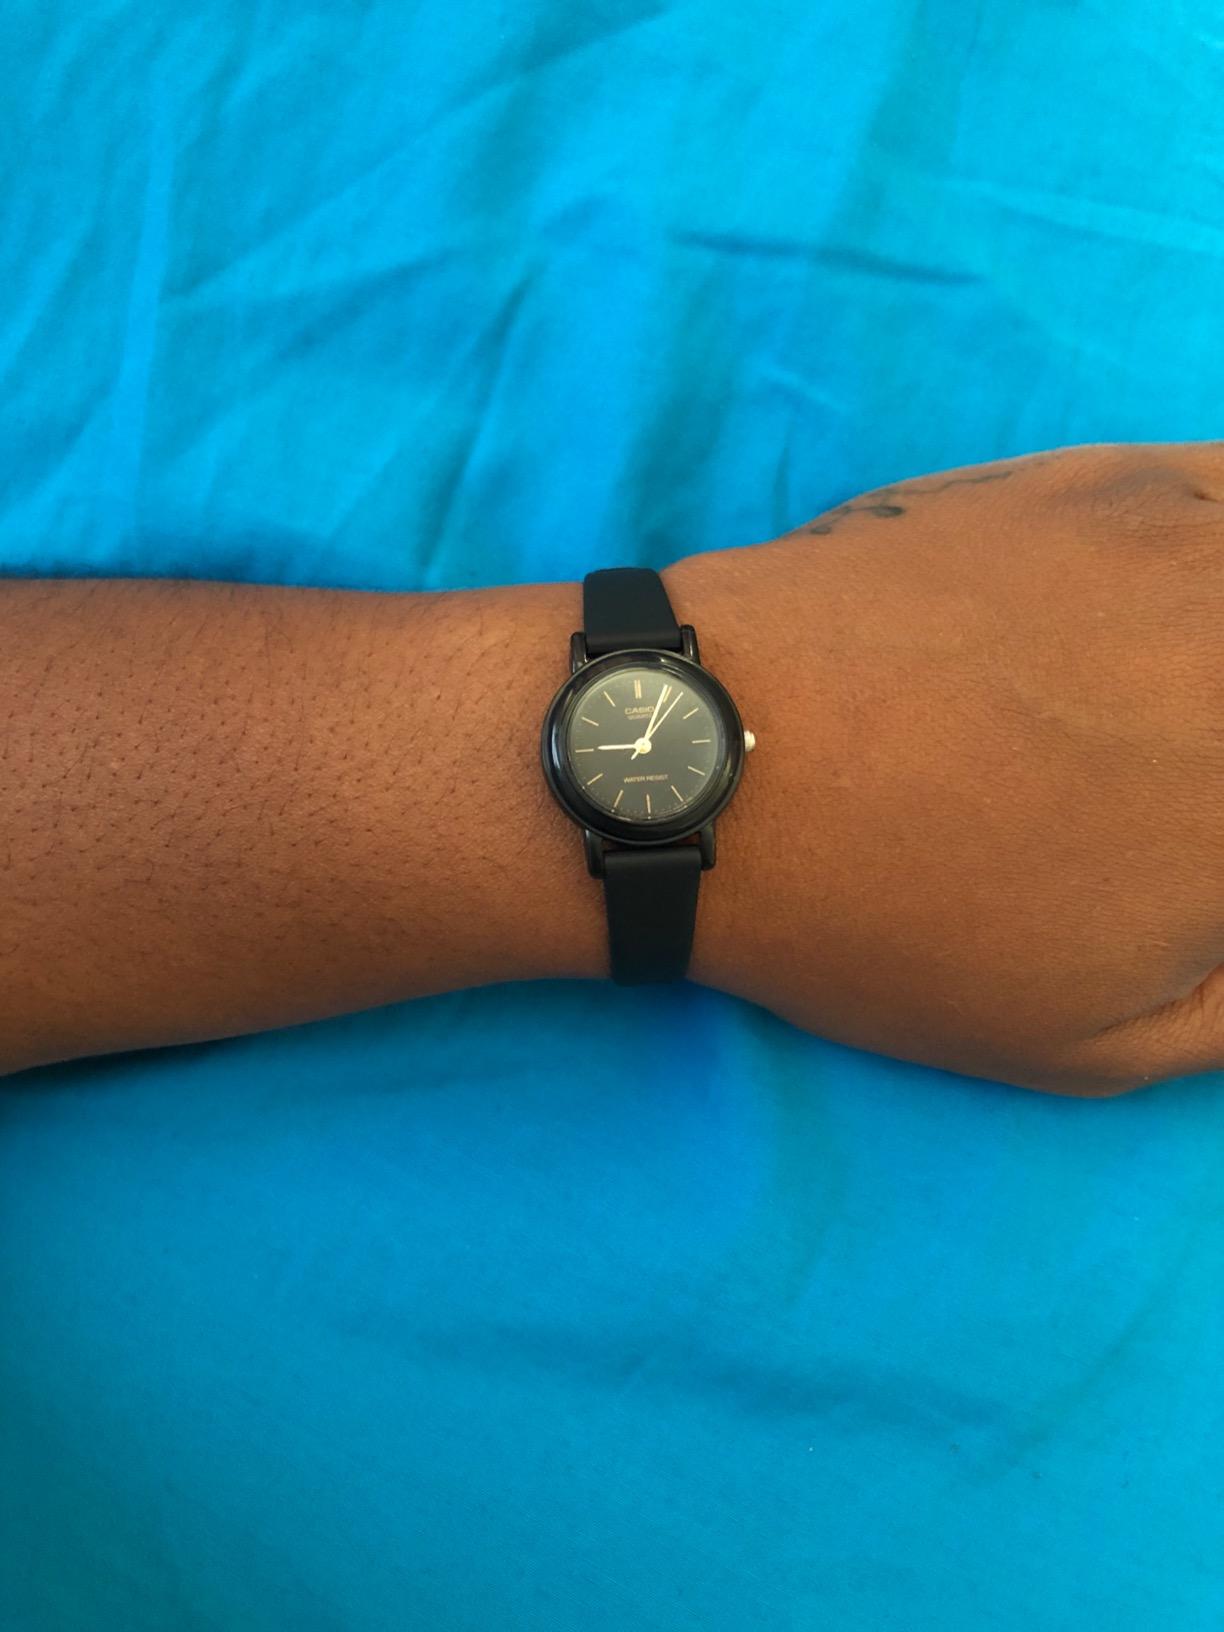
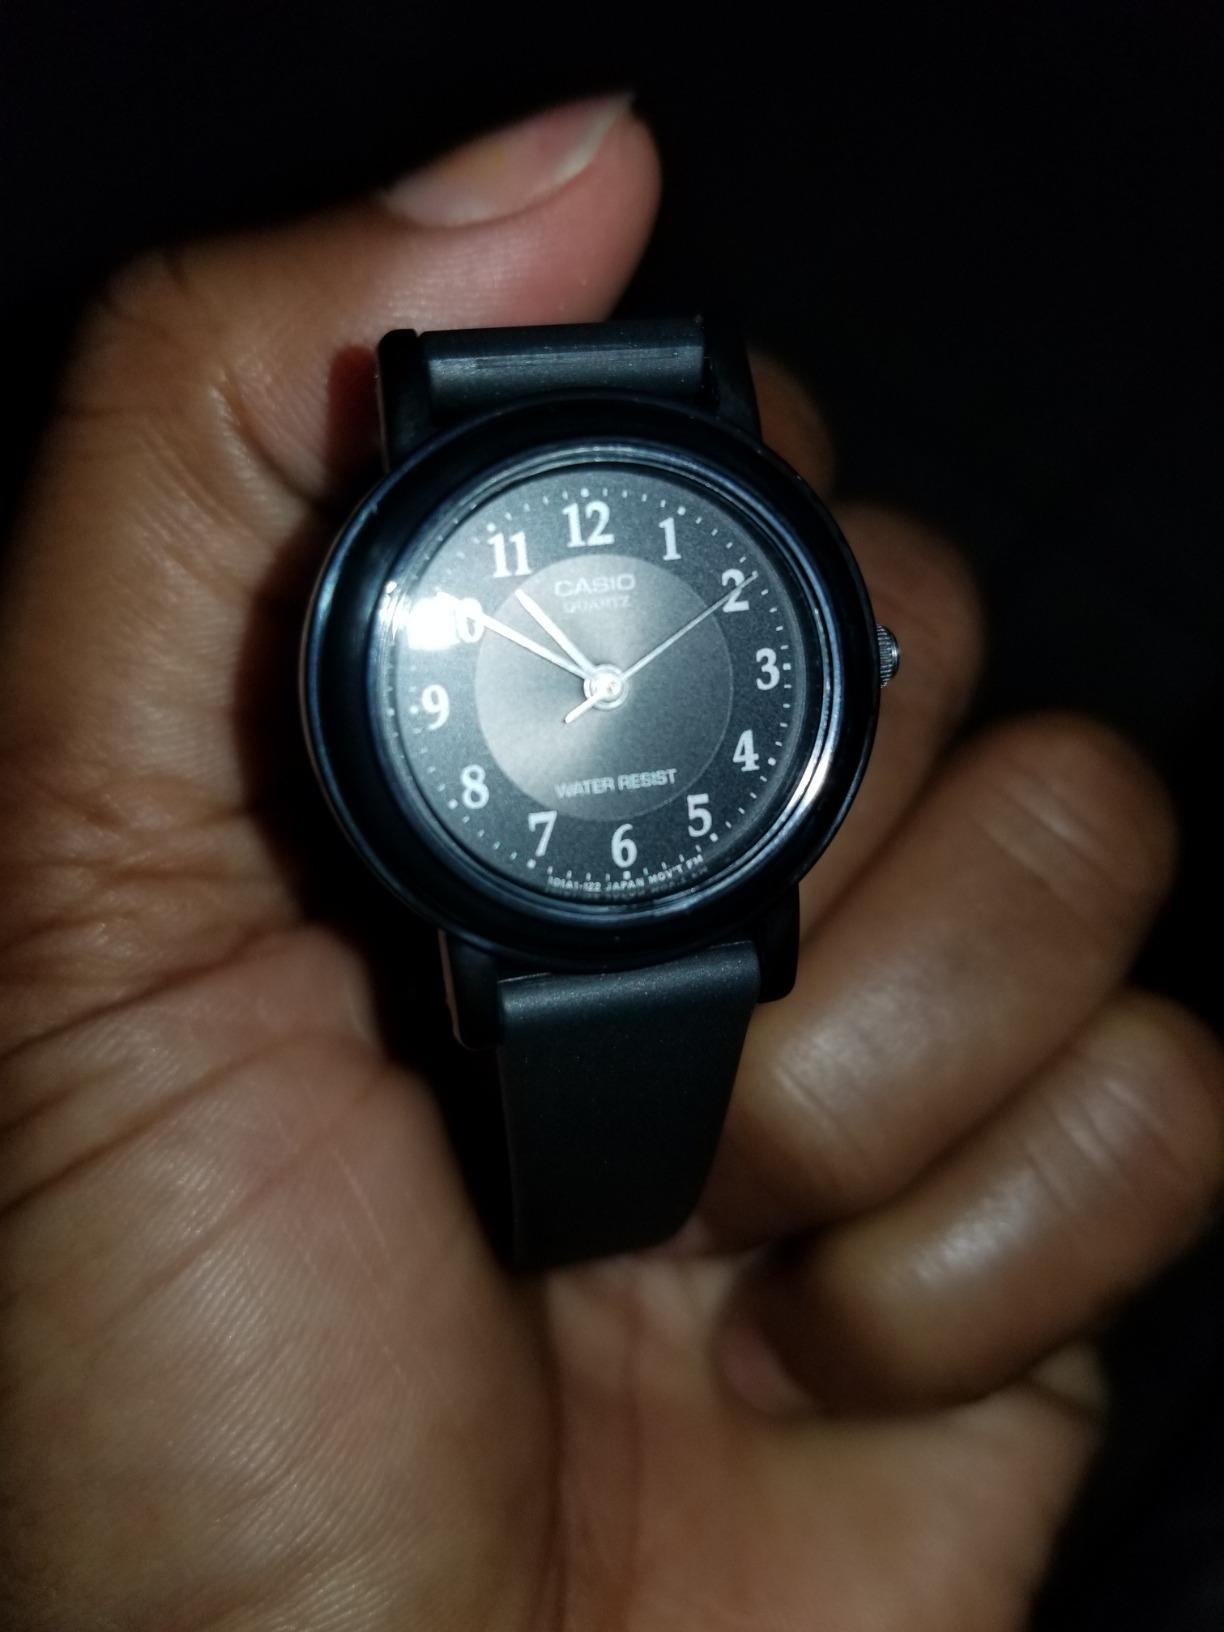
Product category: accessories_watch
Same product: no